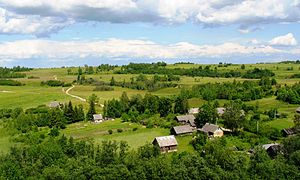
Petjorskij rajon
Petjorskij rajon er en af 24 rajoner i Pskov oblast Rusland. Rajonen er beliggende i den nordvestlige del af oblasten og grænser mod nordøst til Pskovskij rajon, mod sydøst til Palkinskij rajon, mod sydvest til Alūksne kommune i Letland, mod nordvest til Võrumaa og Põlvamaa amter i Estland. Rajonen ligger ved Peipussøens sydlige bred, og har 19.802 indbyggere, samt et areal på 1.251 km². Rajonens administrative center er byen Petjory, hvor mere end halvdelen af rajonens indbyggere bor.